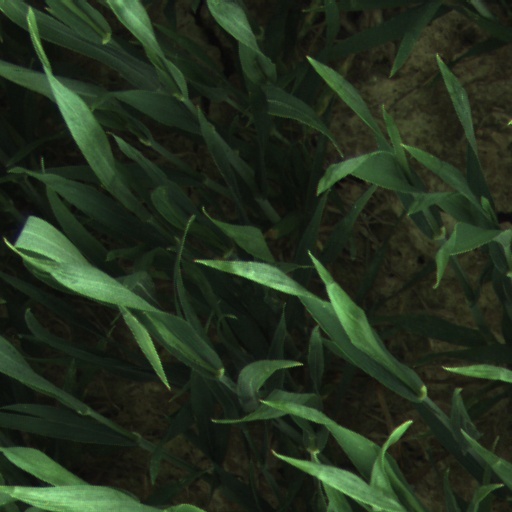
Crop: wheat